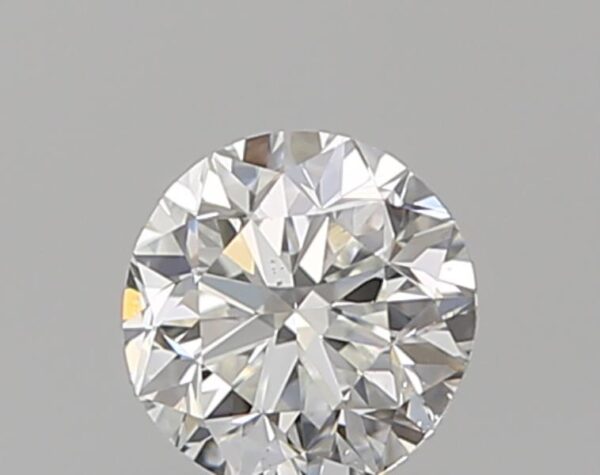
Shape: round
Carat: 0.5
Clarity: VS2
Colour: G
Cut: GD
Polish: VG
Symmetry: F
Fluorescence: N
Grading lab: GIA
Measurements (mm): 4.77 x 4.89 x 3.23